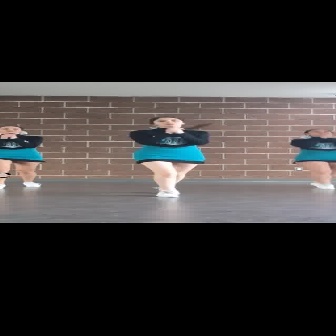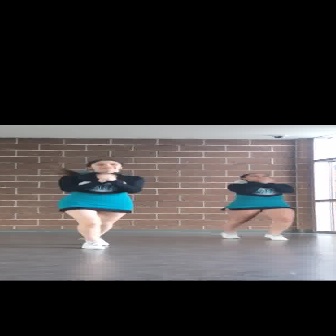
  Please identify the target specified by the bounding box [126,116,207,197] in the first image and locate it in the second image. Return the coordinates in [x_min,y_min,x_max,y_max] format.
Answer: [53,159,143,249]